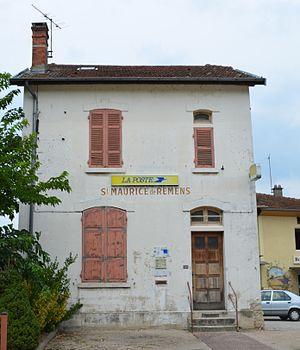
La poste de Saint-Maurice-de-Rémens.